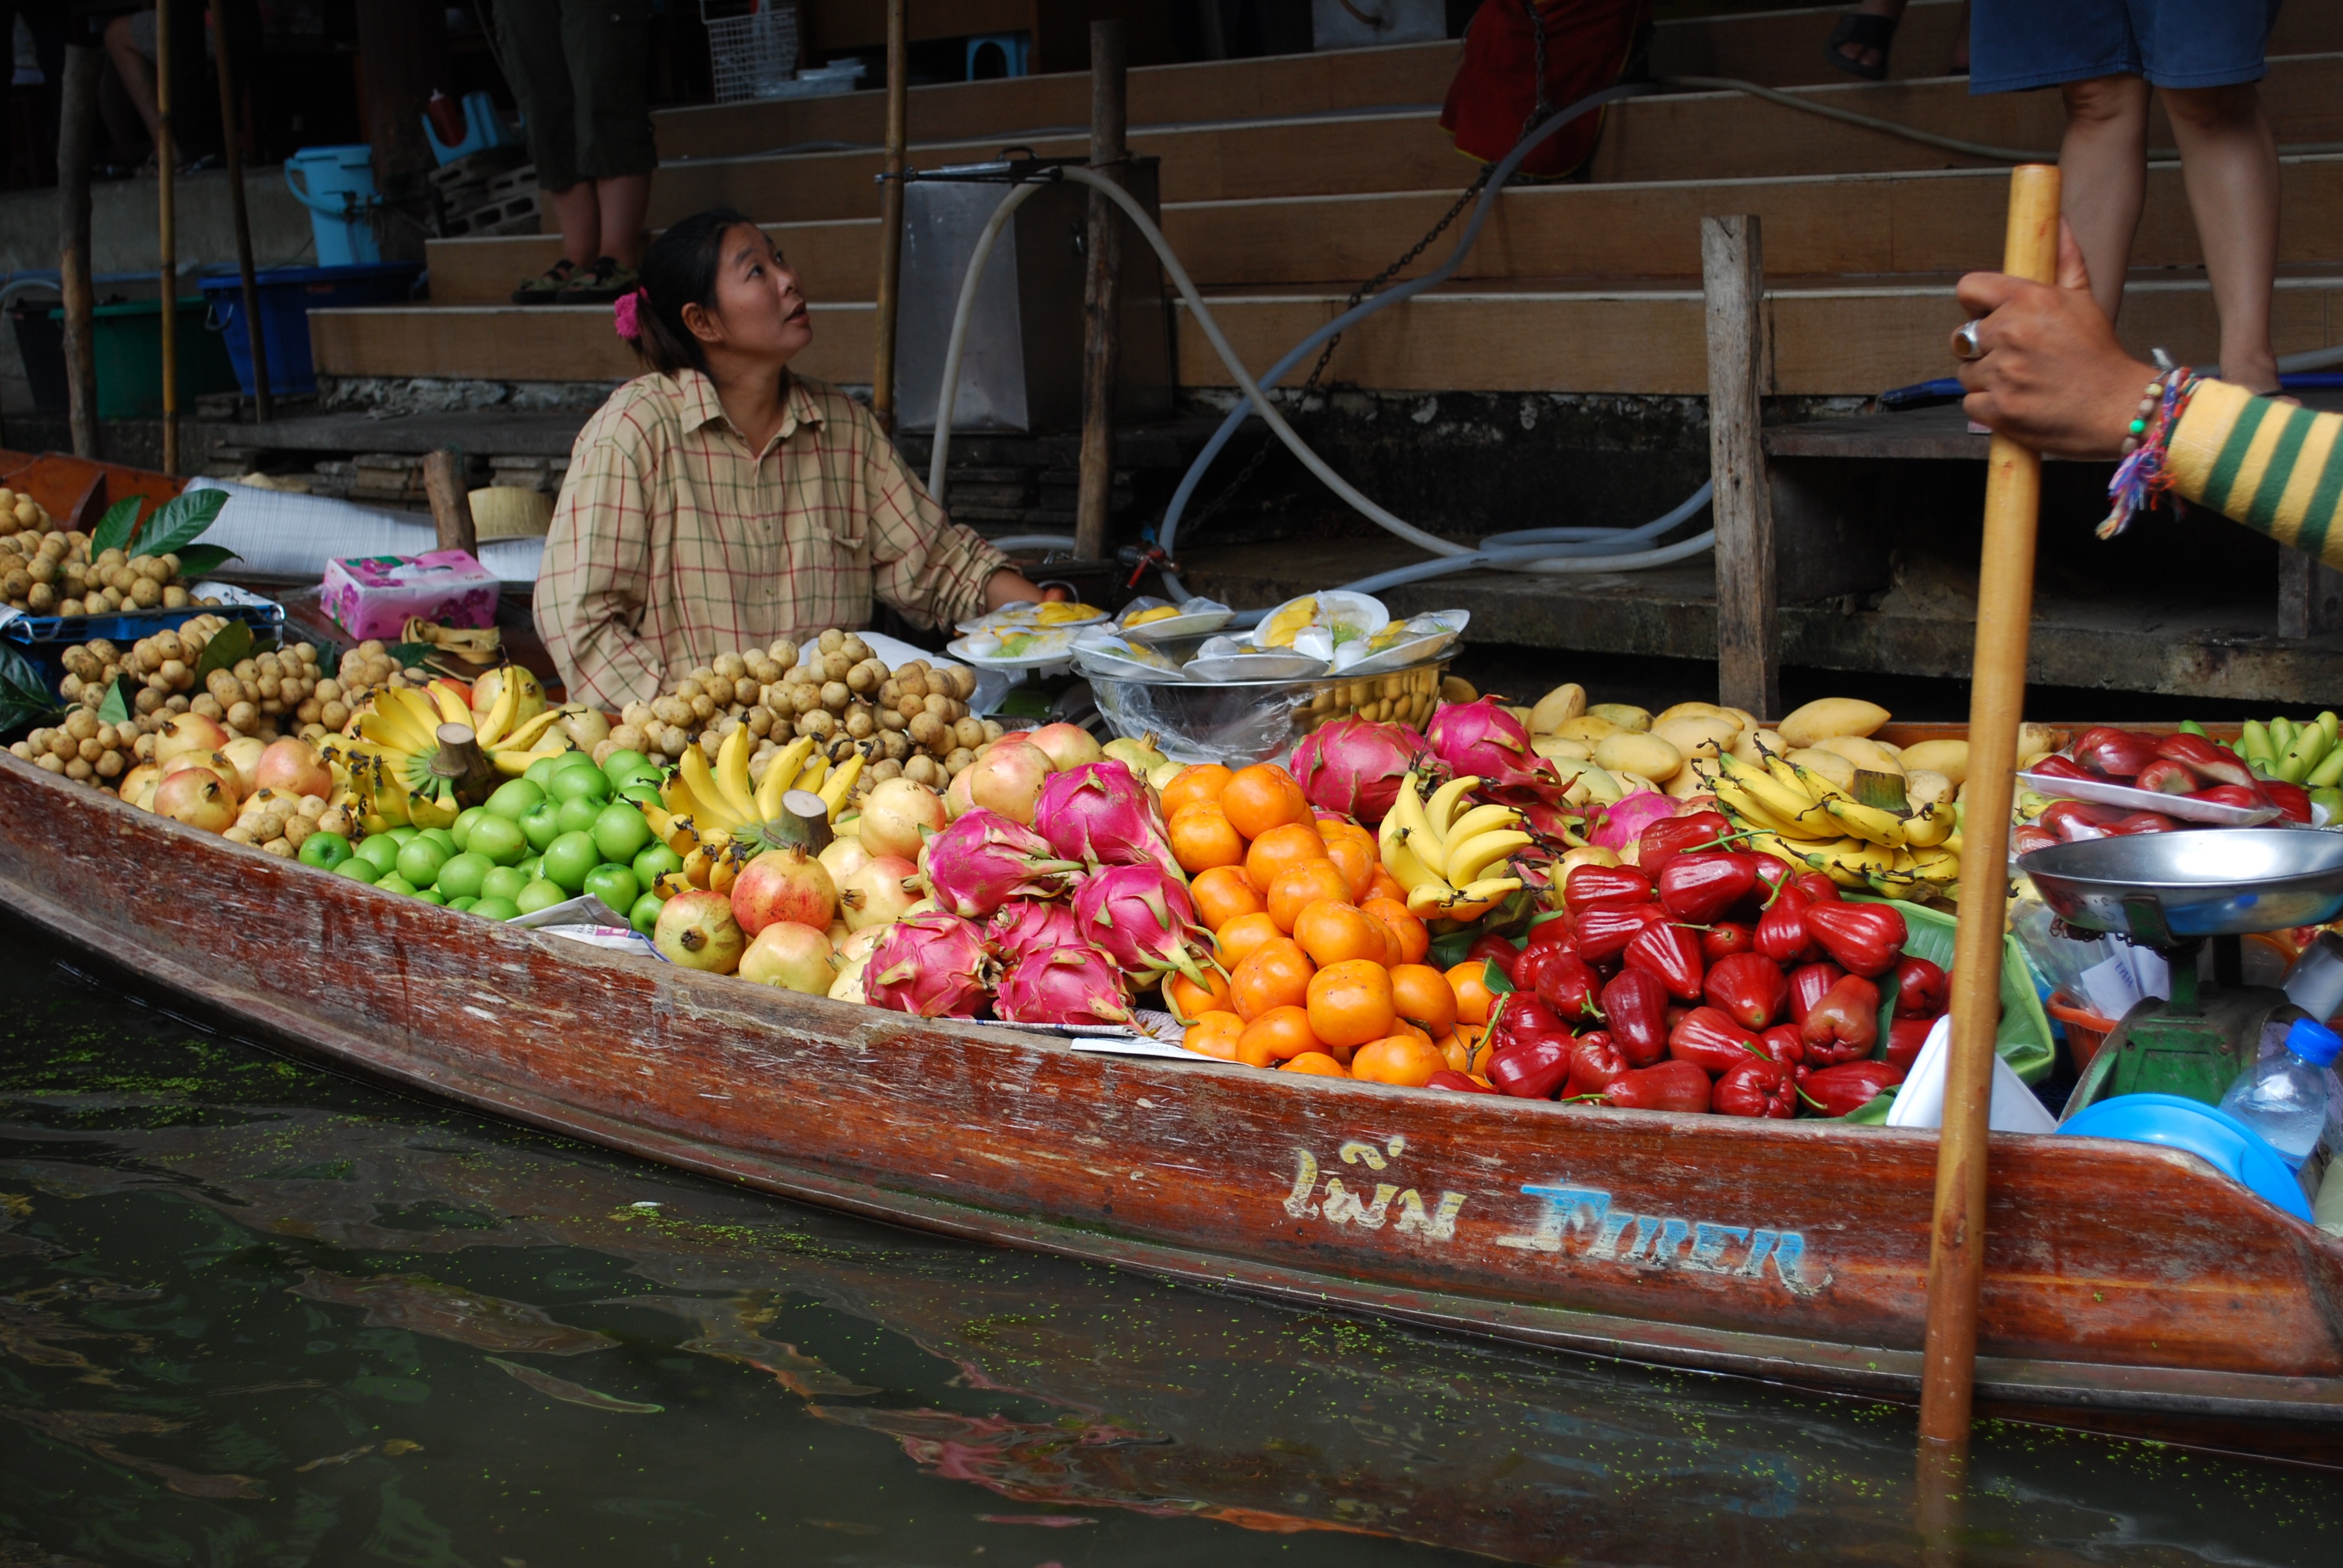
fruit, city, dish, meal, food, vendor, produce, market, marketplace, thailand, public space, boats, trade, channel, local food, human settlement, greengrocer